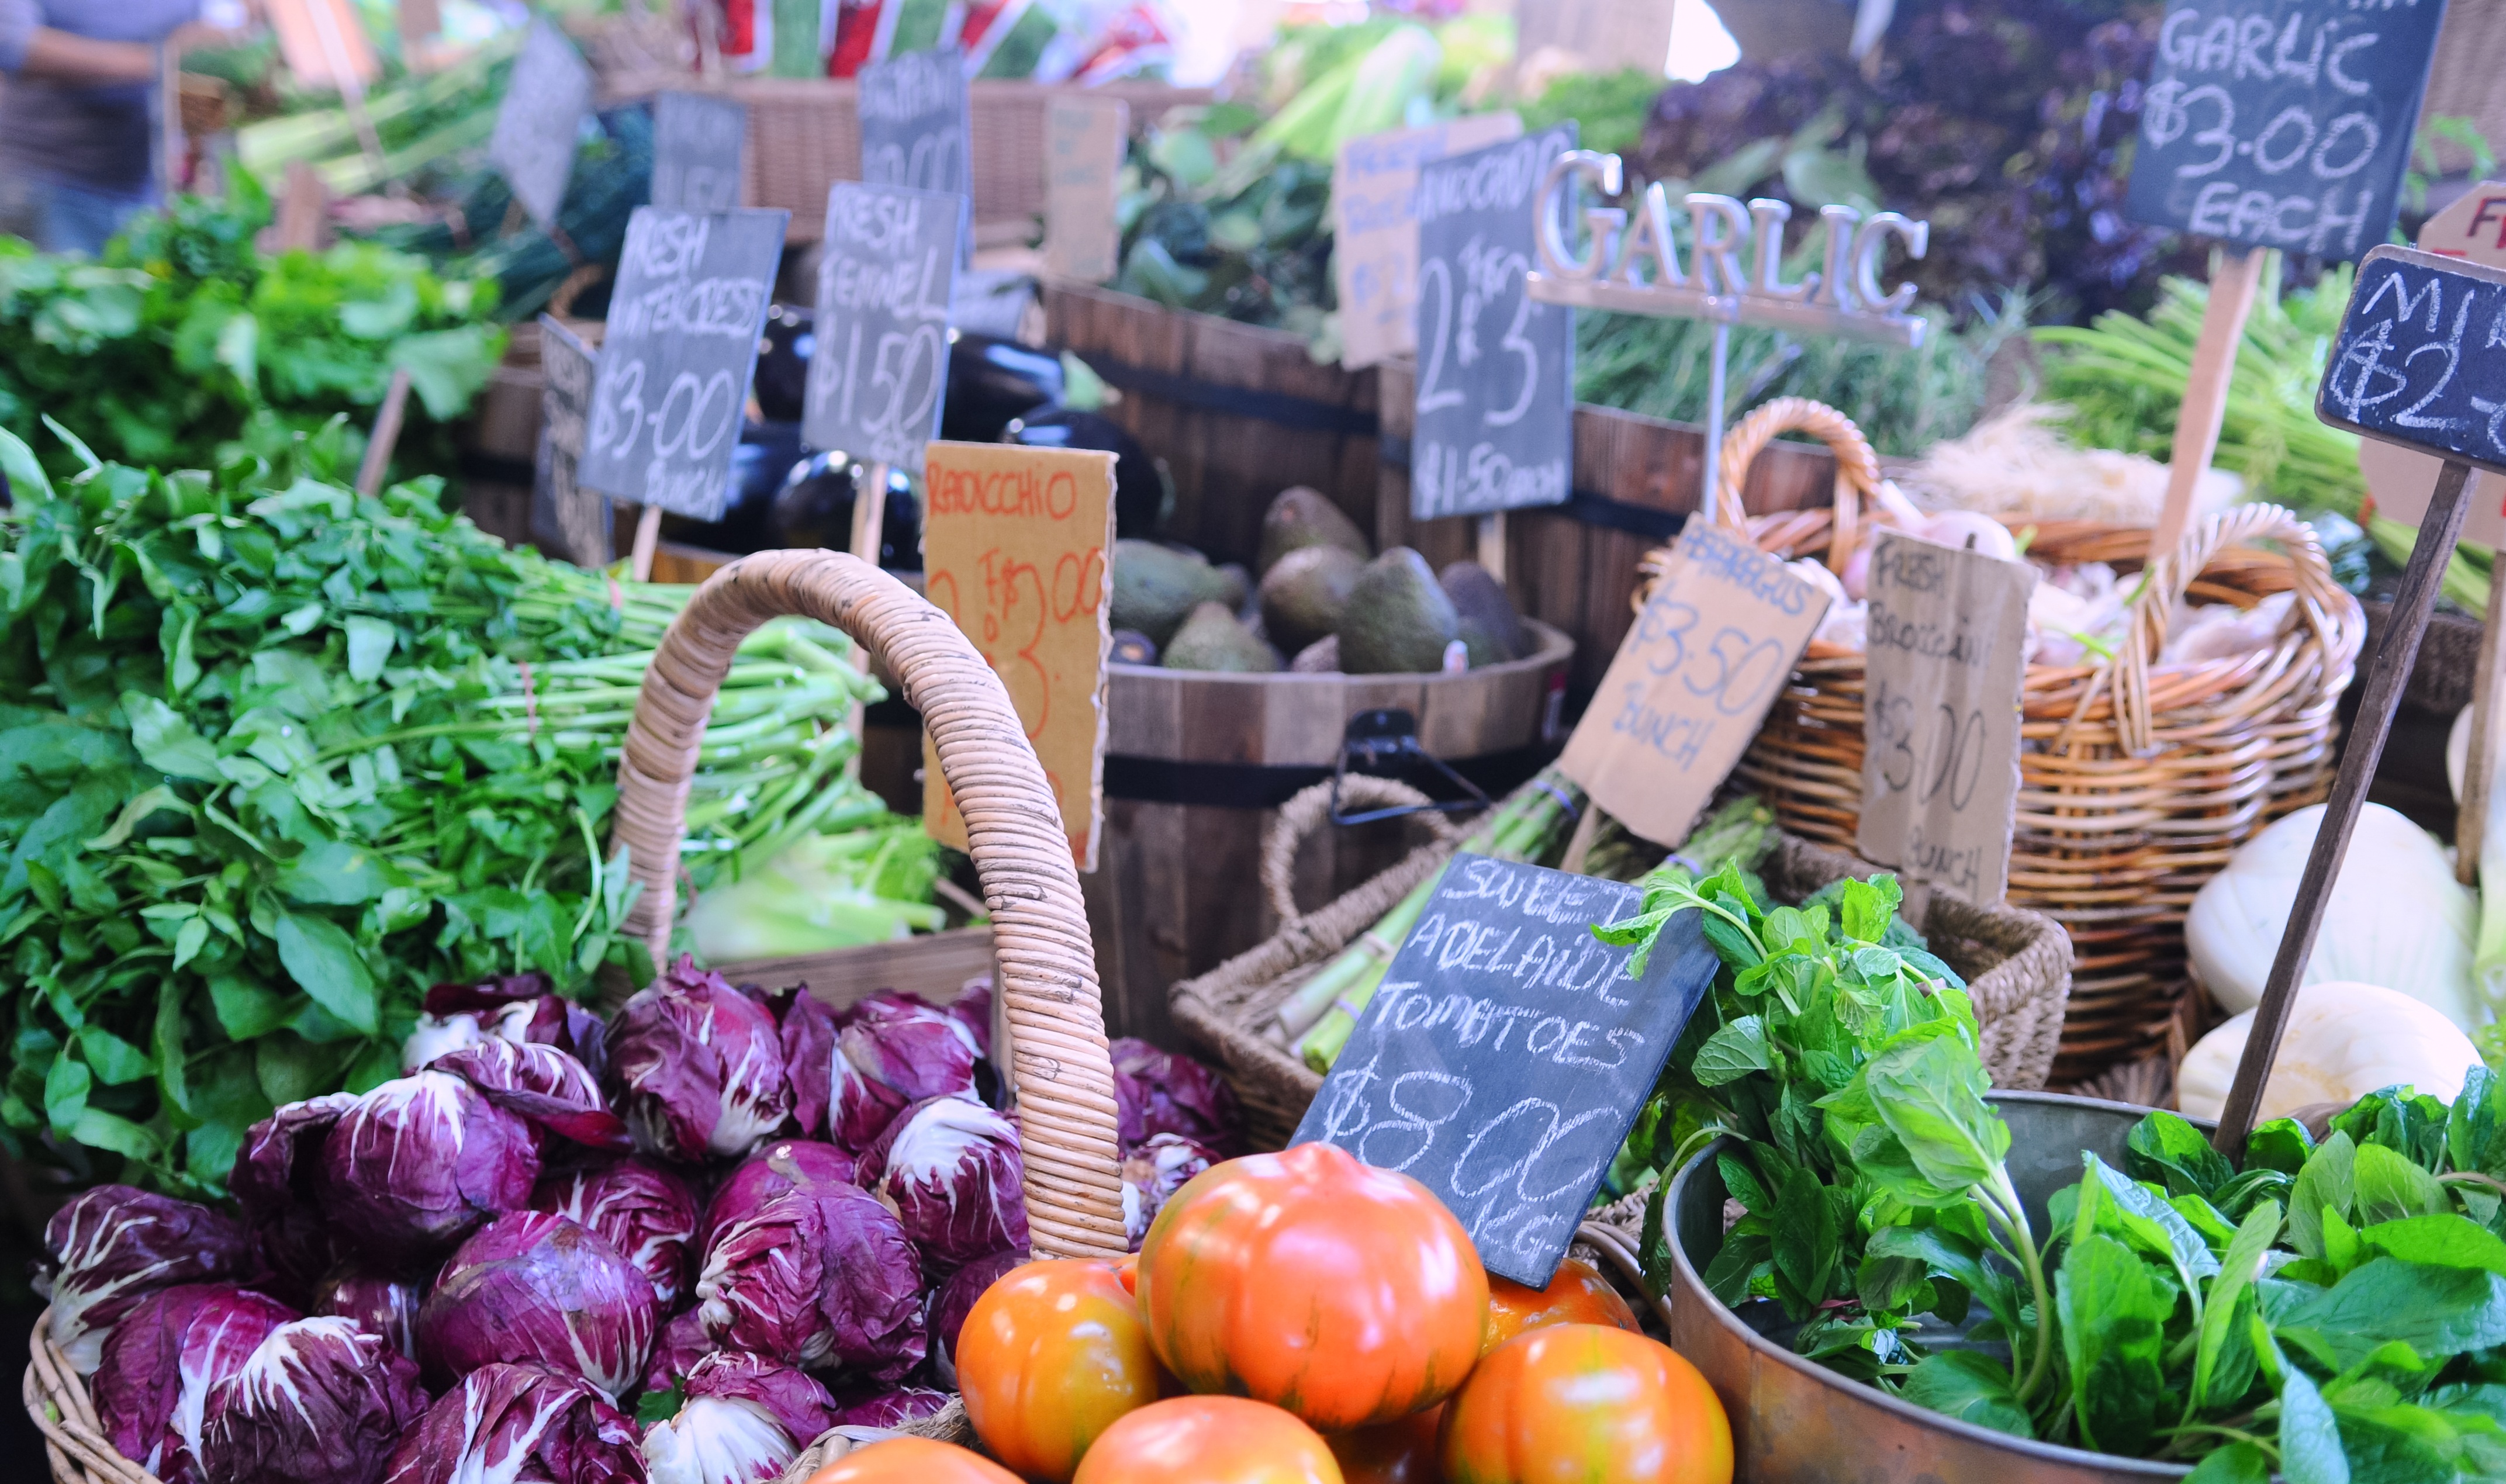
fruit, food, vendor, produce, vegetable, fresh, market, marketplace, colorful, garden, healthy, public space, eating, stand, stall, vegetables, vegetarian, raw, booth, organic, natural foods, local food, whole food, superfood, greengrocer